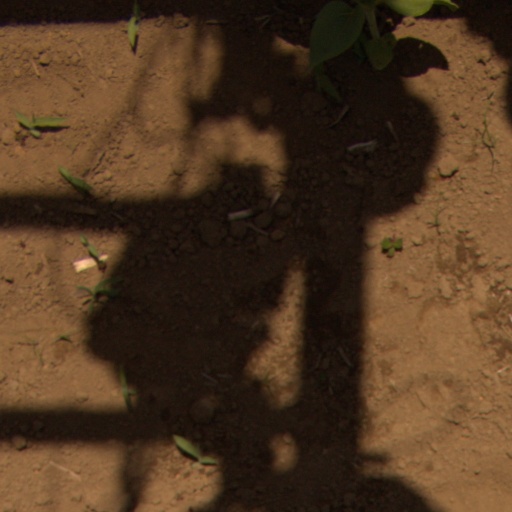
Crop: Jerusalem artichoke